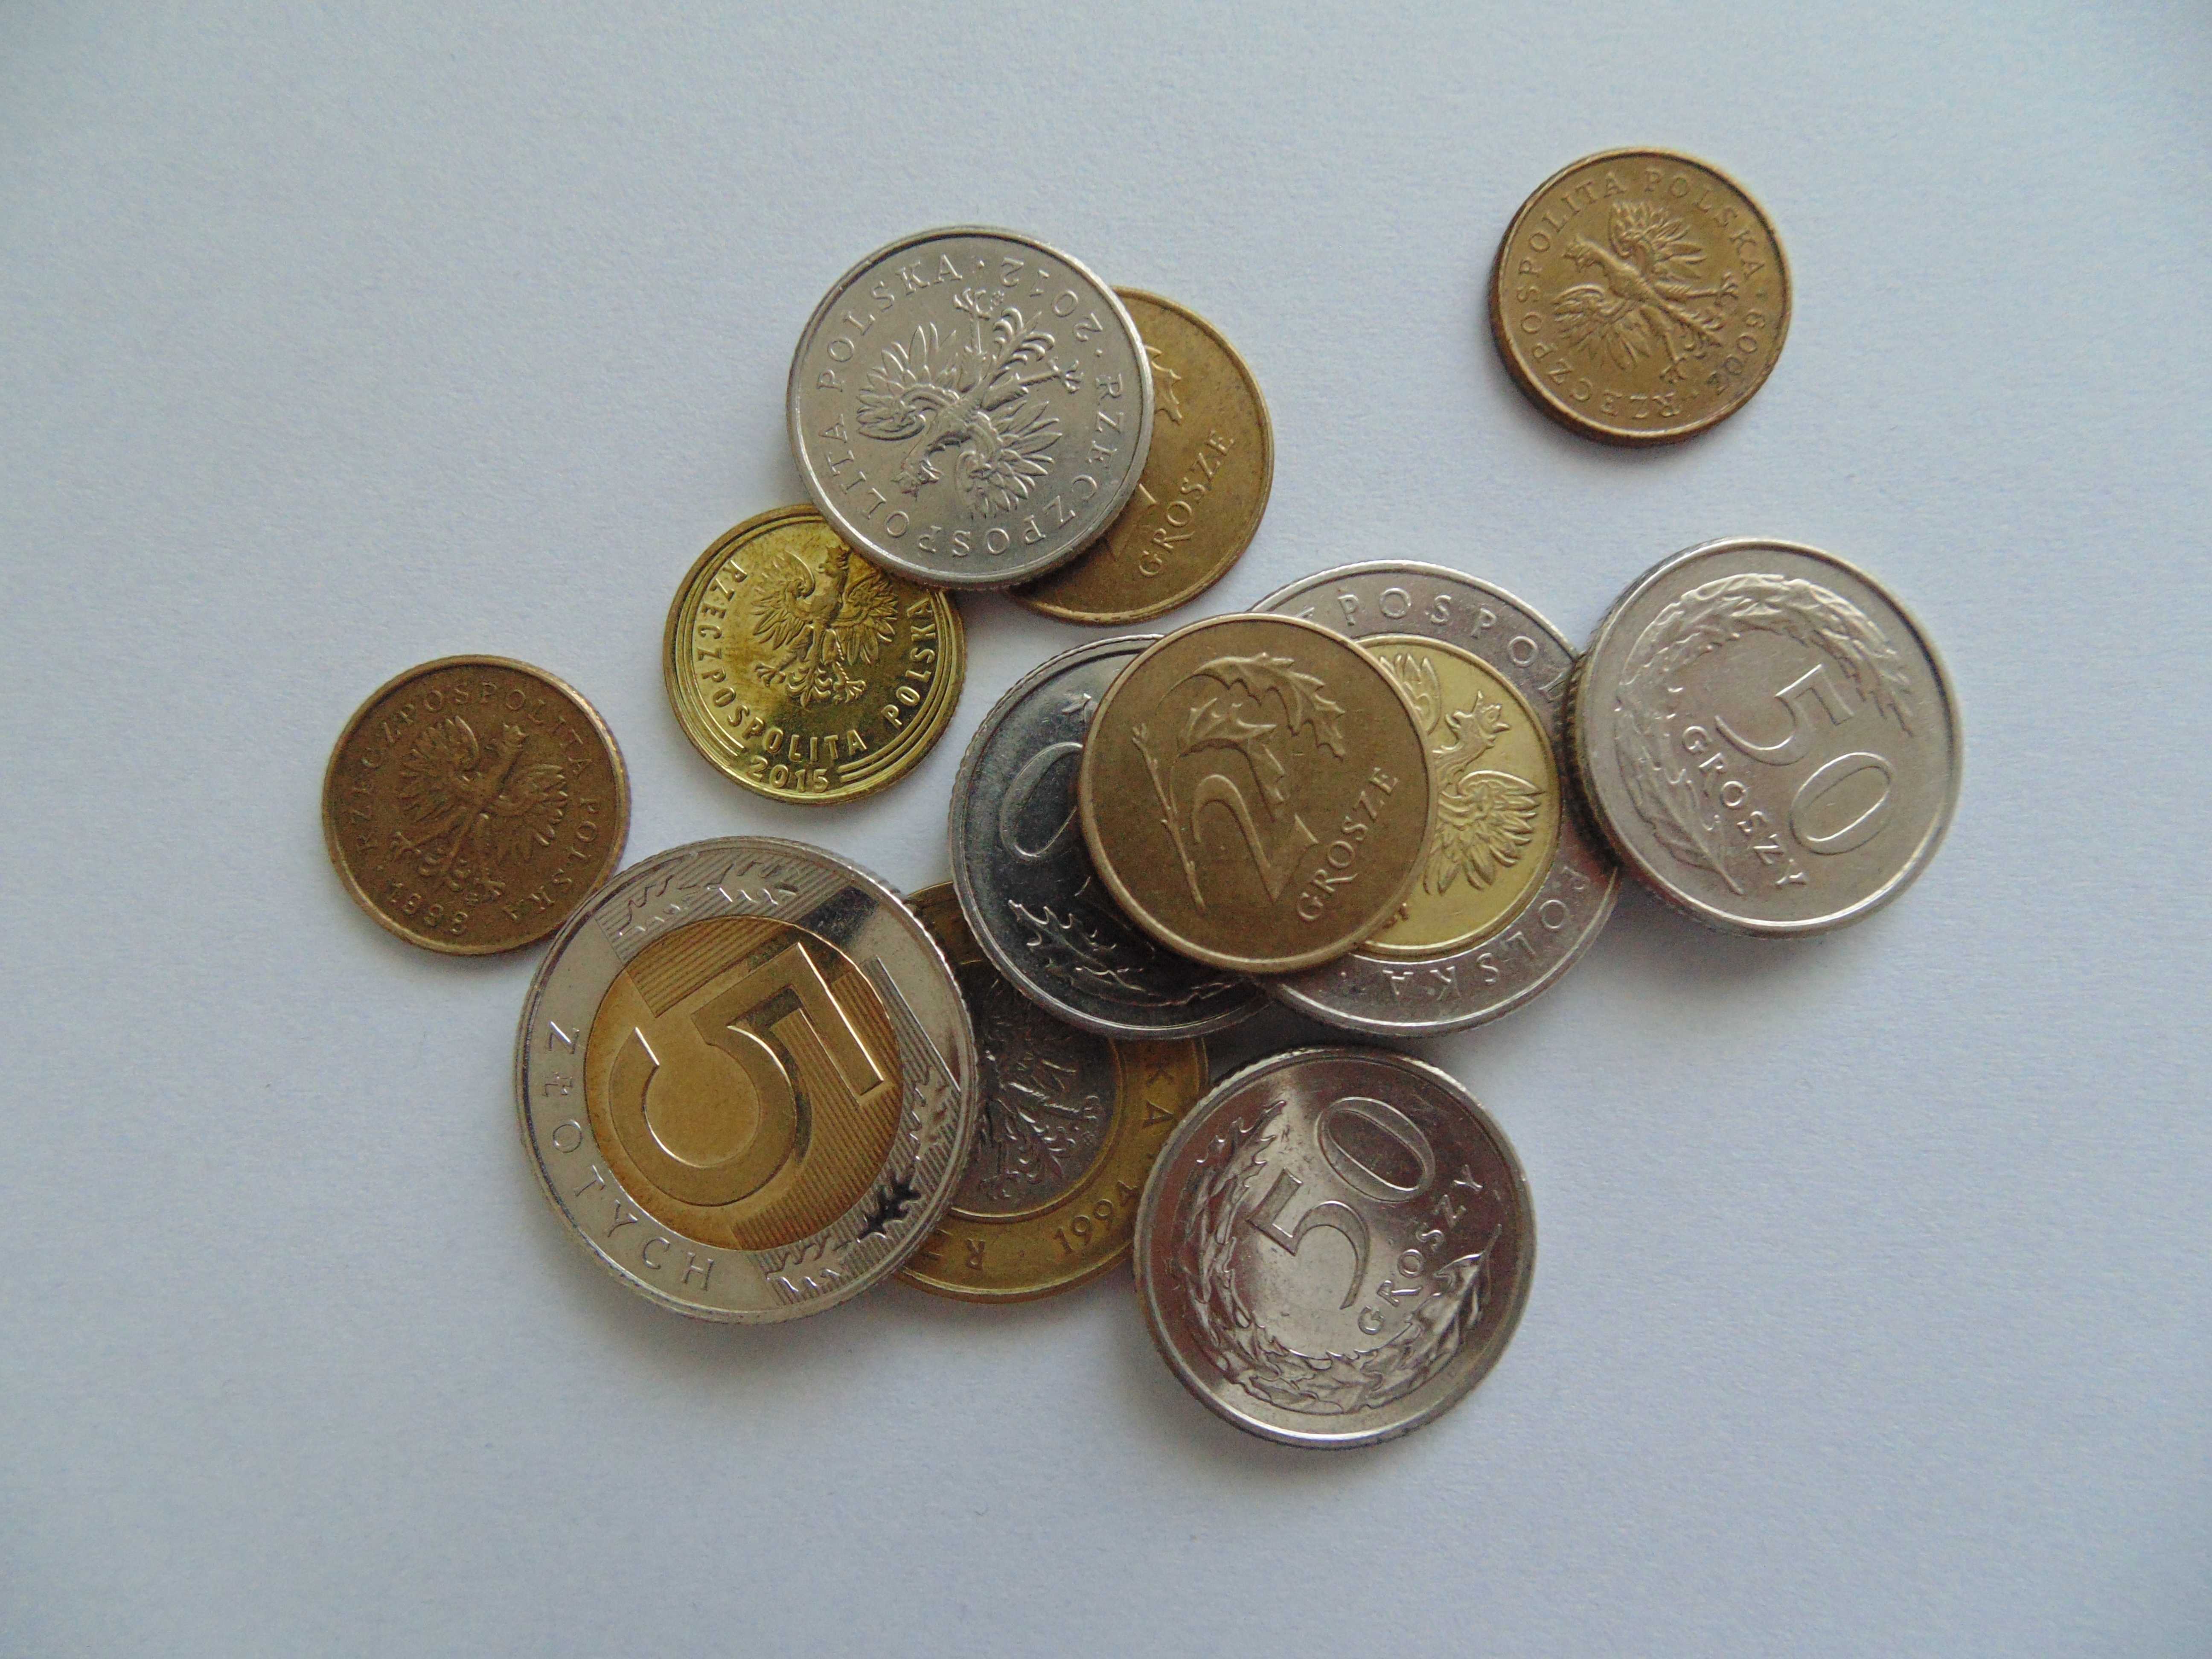
money, cash, brass, poland, currency, coin, polish, zloty, coins